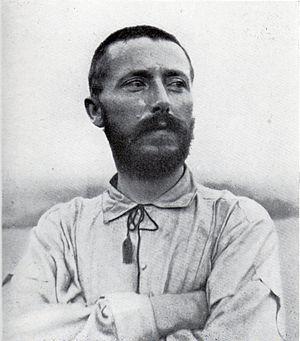
Monsieur Paul Le Marinel, 1858-1912. Officier de l'armée belge et explorateur du Congo.
Paul-Amédée Le Marinel est un officier de l'armée belge et explorateur. Il est connu pour son expédition au Katanga en 1891.